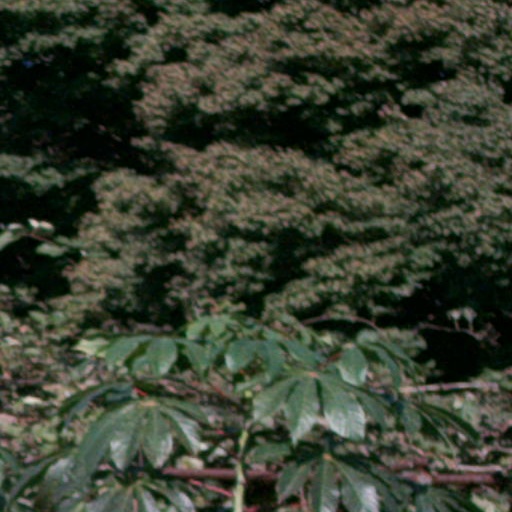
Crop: cassava